Oyster Rock

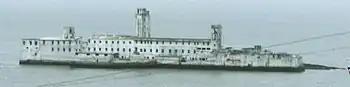
Closeup of the isle

Oyster Rock is an island in the Mumbai Harbour, Mumbai, India. It is heavily fortified, and owned by the Indian Navy. For a short while, the islet was used as a naval museum.